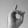
ASL letter: D